Bass management

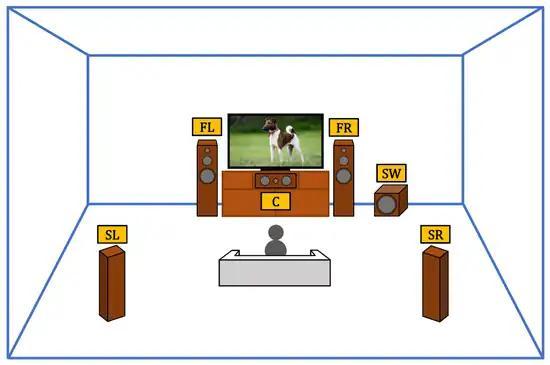
Typical layout of loudspeakers in a 5.1 home theater loudspeaker system.

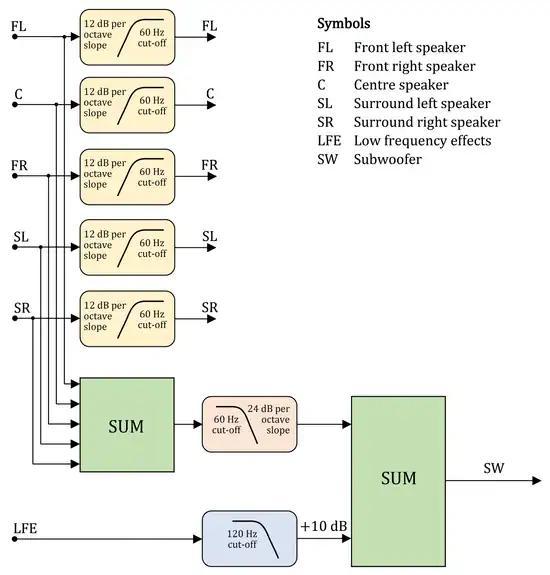
Block diagram of a 5.1 channel bass management system, with nominal filtering characteristics.

There are notation differences between the pre-bass-managed signal and after it has passed through the bass manager. For example, when using 5.1 surround sound: